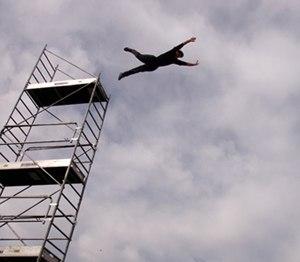
Chute de hauteur exécuté par les élèves de l'école de cascade Action Training Productions durant leur formation d'octobre 2010.